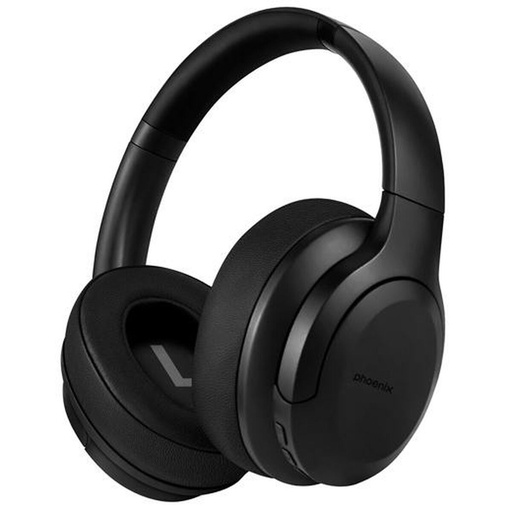
Bluetooth Headphones Phoenix Aeris Black
If you're passionate about IT and electronics , like being up to date on technology and don't miss even the slightest details, buy Bluetooth Headphones Phoenix Aeris Black at an unbeatable price. Type: Headphones Headphones with Headband Colour: Black Connectivity: Bluetooth General Product Safety Regulations information: Phoenix Technologies Spain CES S.L. Parque Metropolitano, C/ Los Visos, nº14, 18130, Escúzar, Granada 18130 - Escúzar +34958187696 sat@phoenixtechnologies.es https://phoenixtechnologies.es/
Brand: Phoenix
Category: Electronics > Audio > Audio Components > Headphones & Headsets > Headphones > Over-Ear Headphones